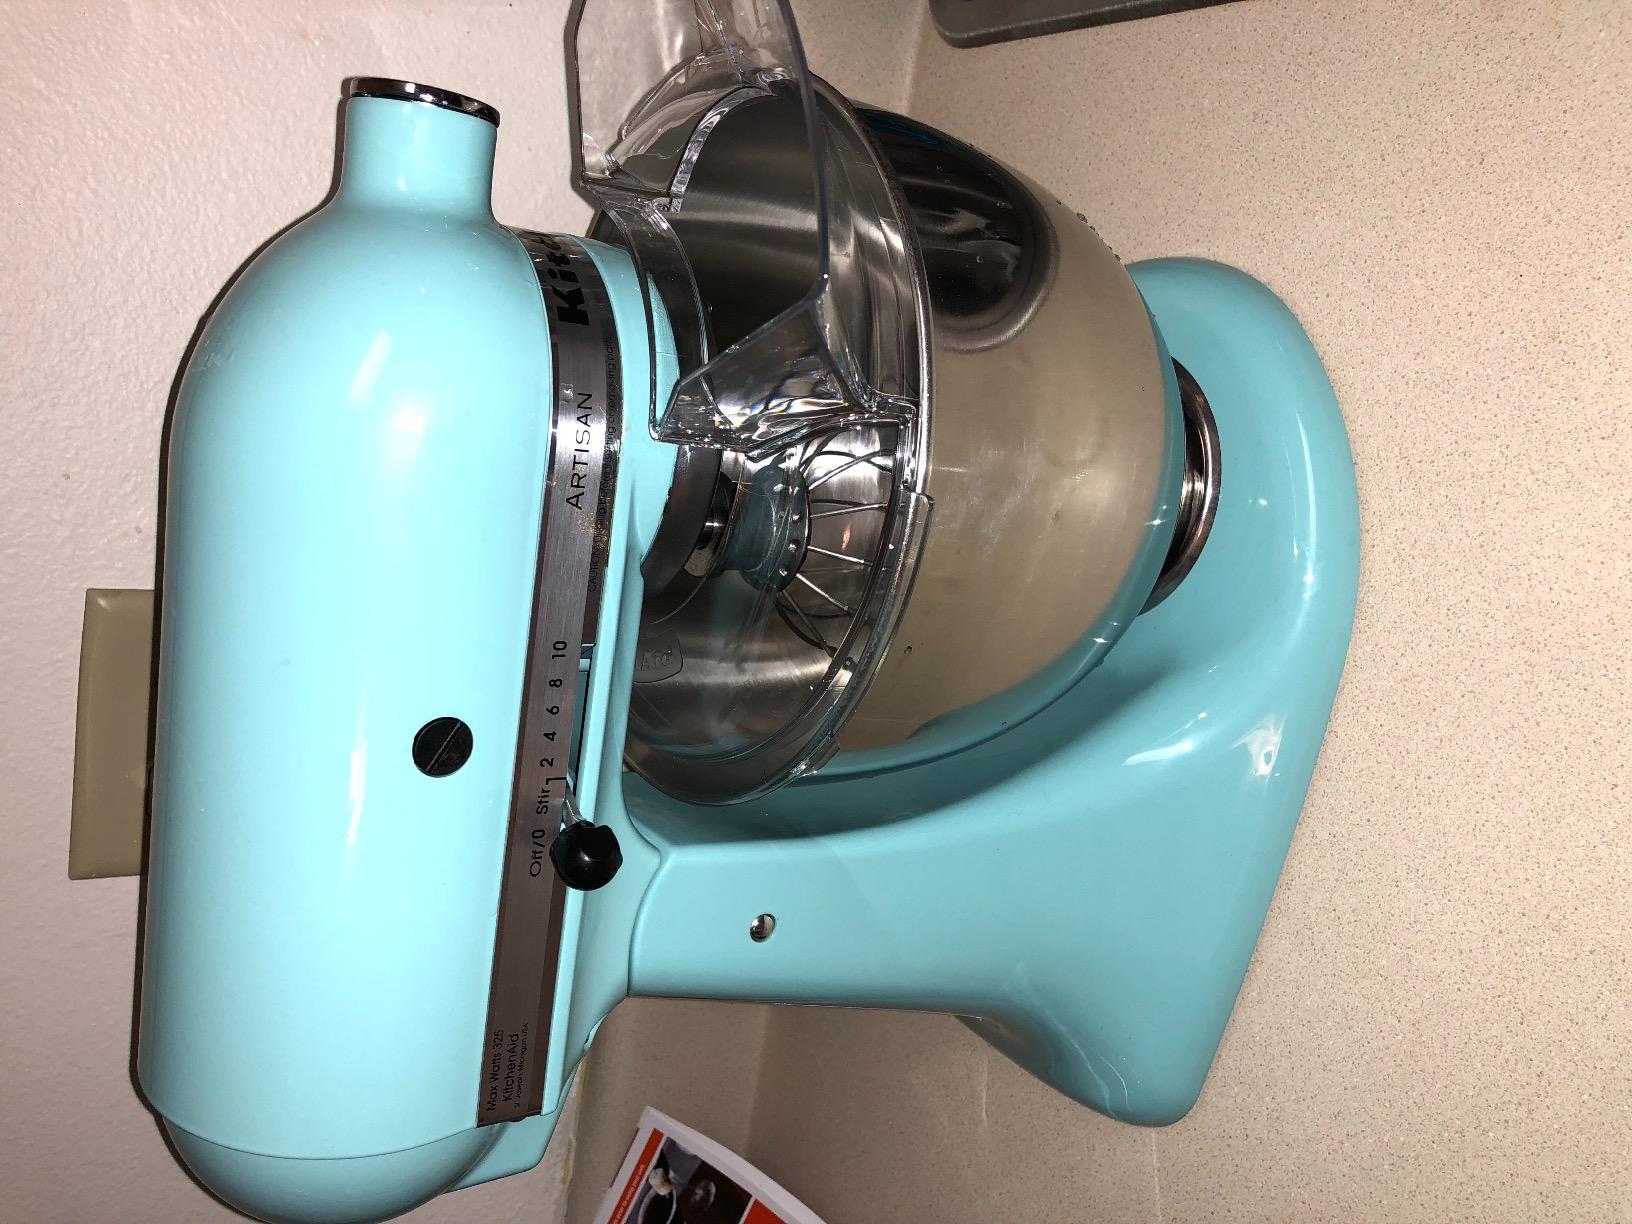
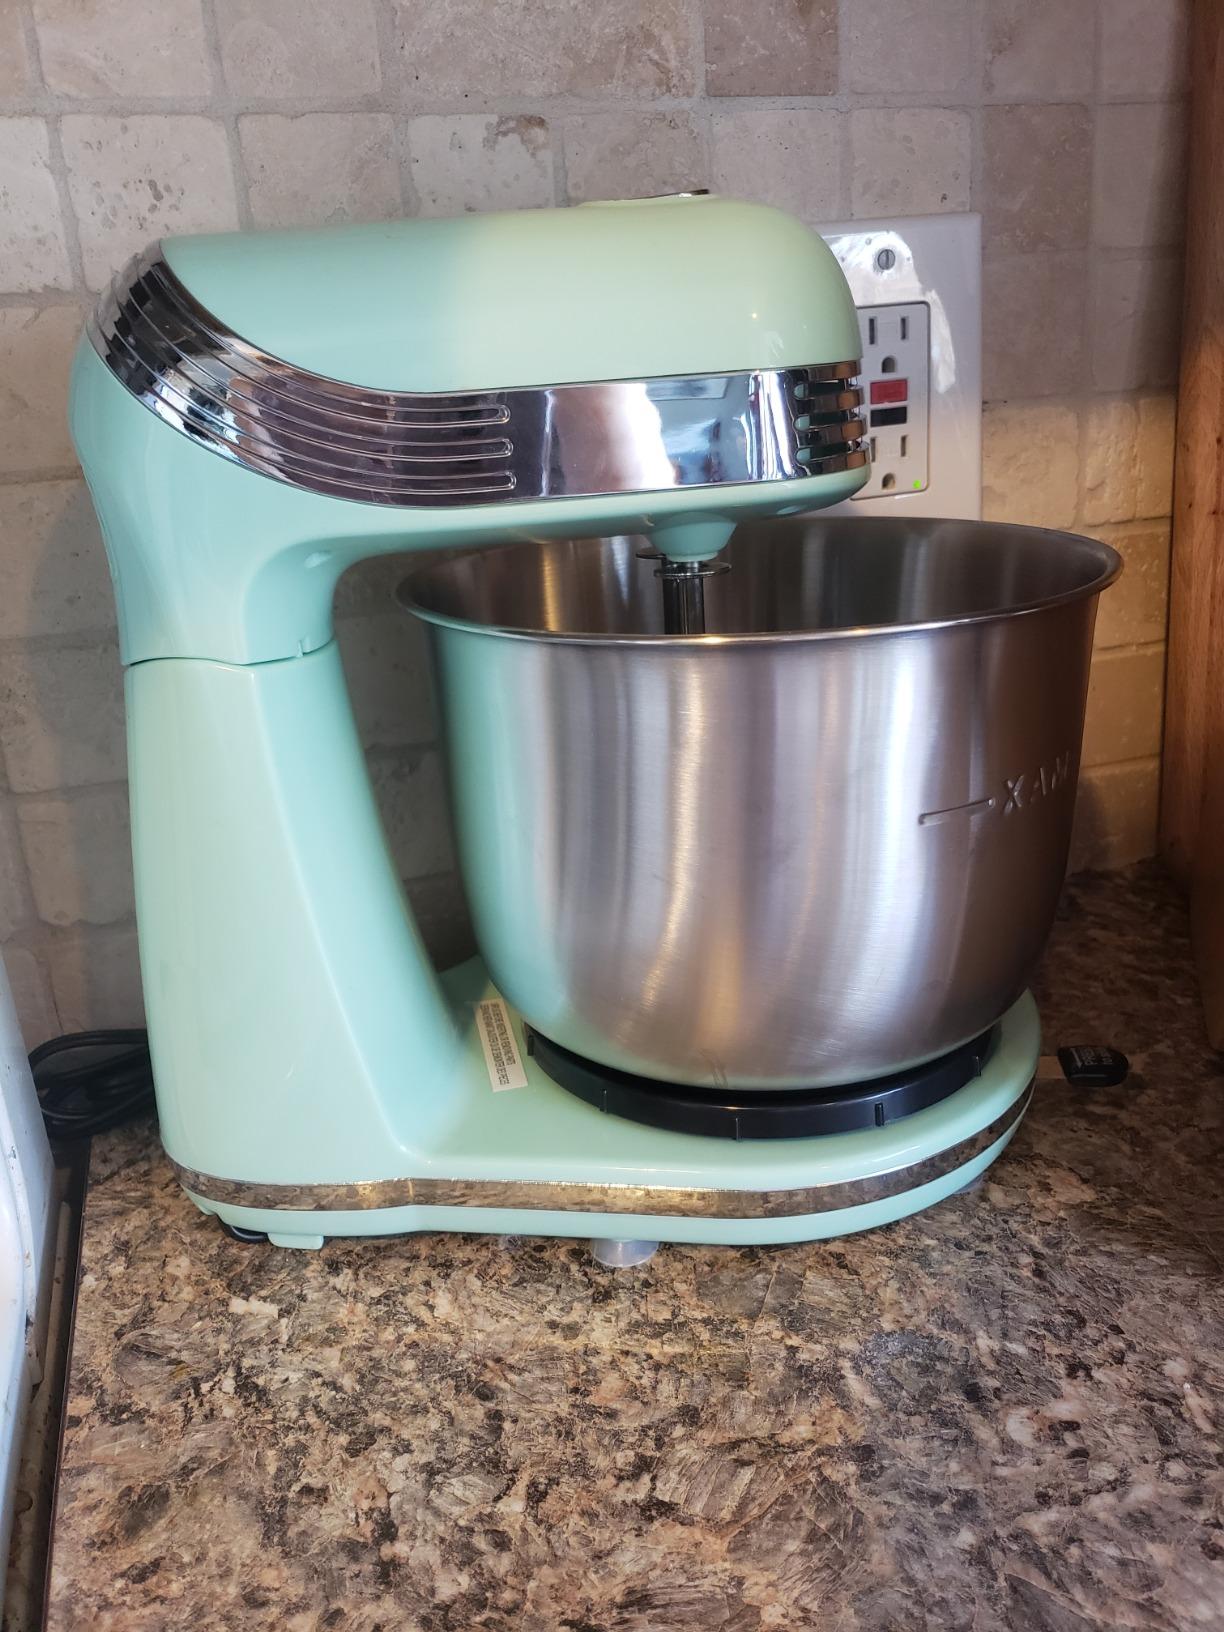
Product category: items_mixer
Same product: no